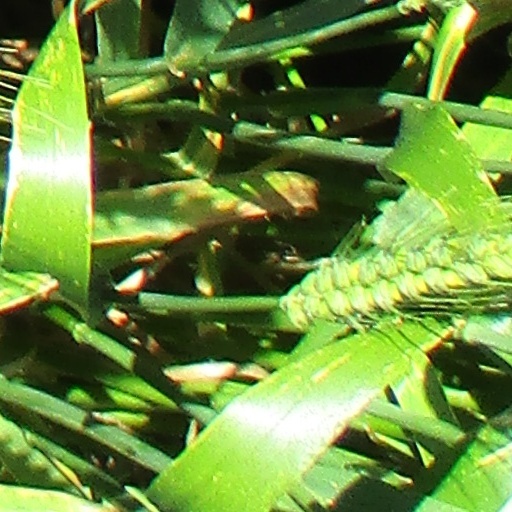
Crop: wheat